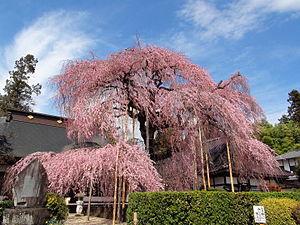
Un arbre à port pleureur est un arbre dont les branches retombent et se dirigent naturellement vers le sol.